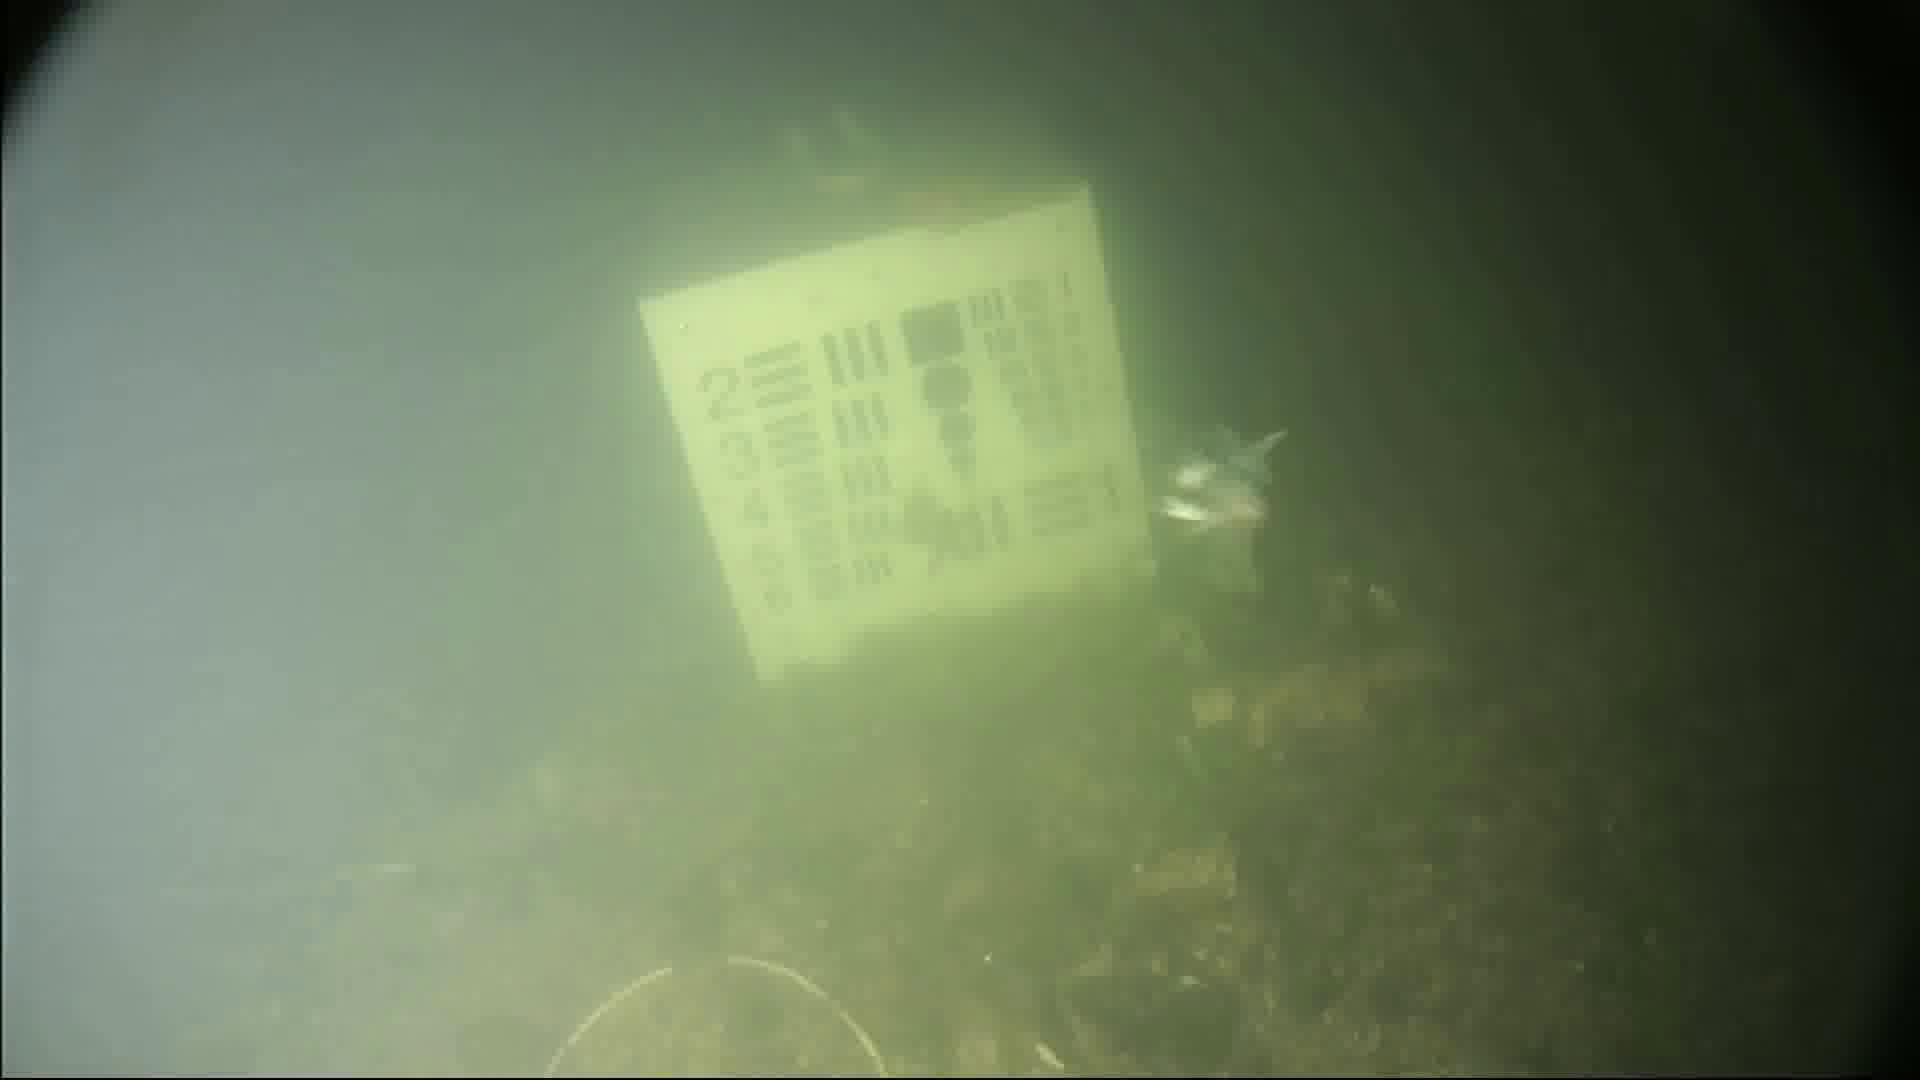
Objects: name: starfish
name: crab